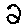
Label: 2